Tod Slaughter

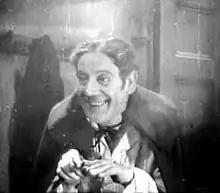
Slaughter as Sweeney Todd in 1936

Norman Carter Slaughter (19 March 1885 – 19 February 1956), also known as Tod Slaughter, was an English actor, best known for playing over-the-top maniacs in macabre film adaptations of Victorian melodramas.